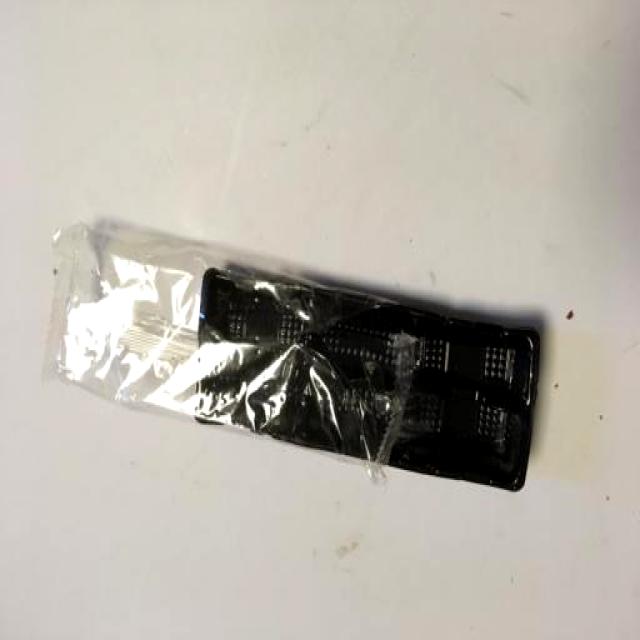
Label: Plastic